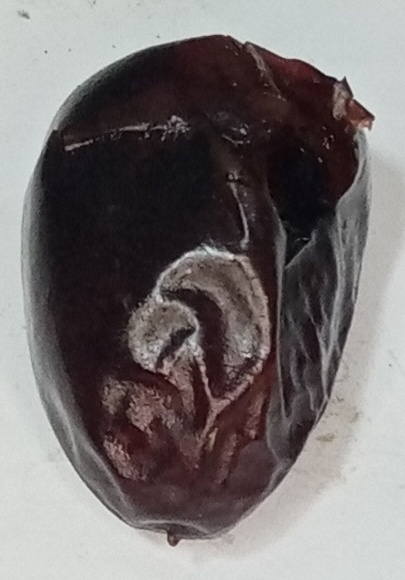
Variety: kupro
Size: large
Grade: grade-2